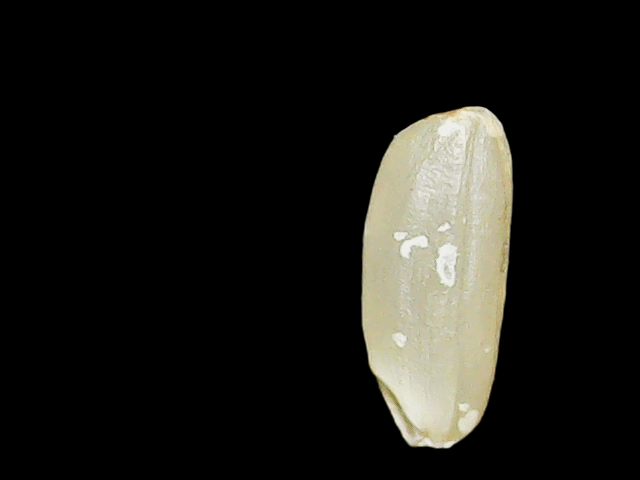
Rice variety: Binadhan17